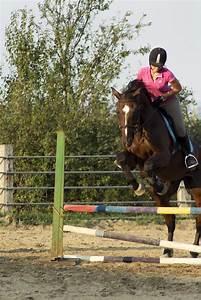
horse